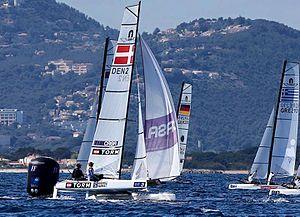
Le Nacra 17 est une classe de catamaran de sport, série internationale en 2012, d'environ 17 pieds de long, conçue en 2011 par les designers Morelli et Melvin pour le constructeur Nacra Sailing International, à destination d'équipages mixtes pour les Jeux olympiques de 2016.